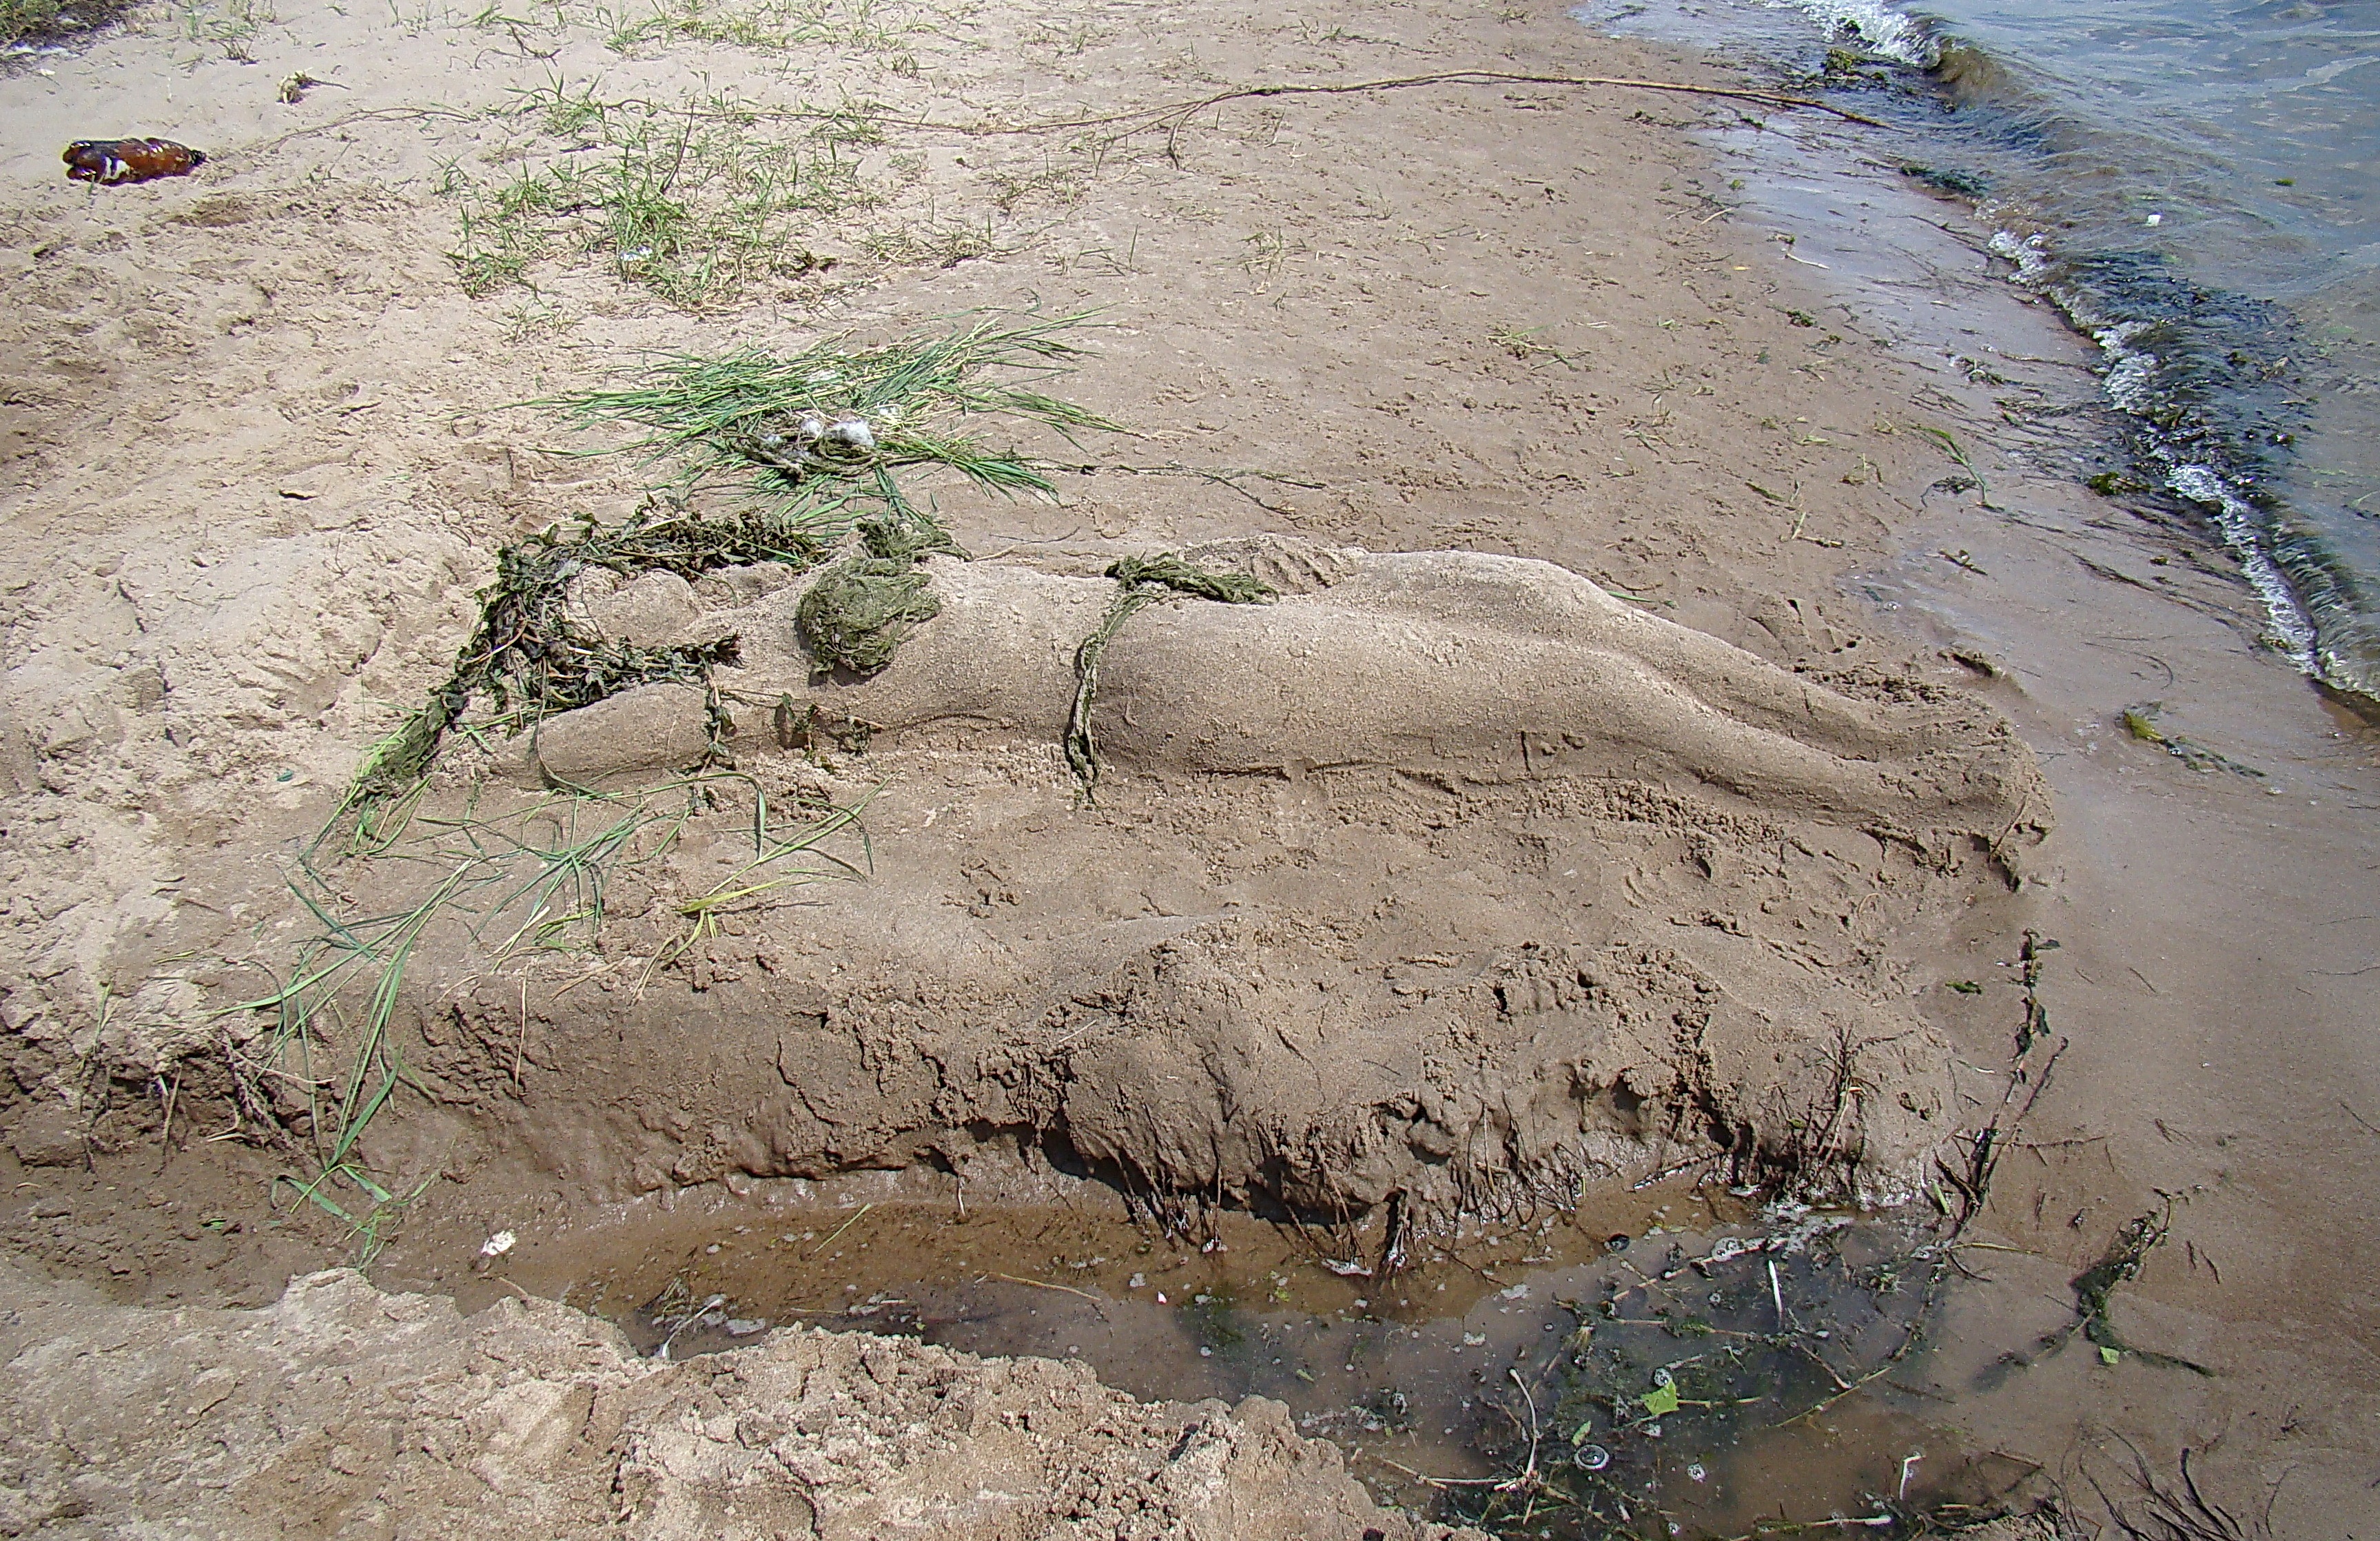
sand, sun, summer, mud, soil, sculpture, geology, river bank, from sand, geological phenomenon